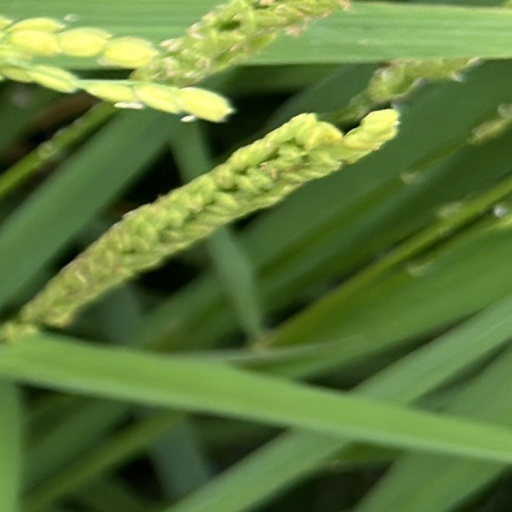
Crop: rice